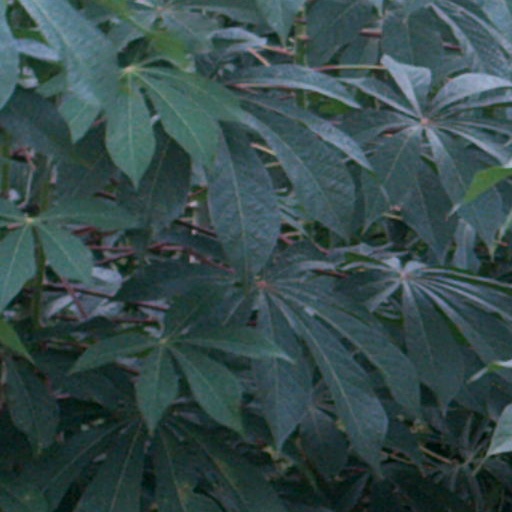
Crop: cassava